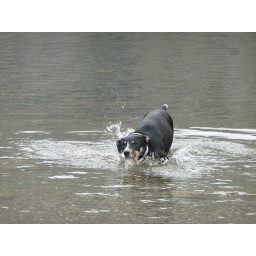
my dog in a glacial lake in wales